Terry Hee

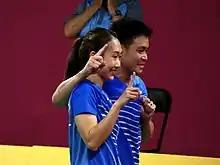
Hee and Tan after winning the mixed doubles final at the 2022 Commonwealth Games in Birmingham, England

Hee opened the 2022 season by winning the mixed doubles title at the India Open partnering Jessica Tan. The duo later captured their second World Tour title of the year by winning the Orléans Masters.